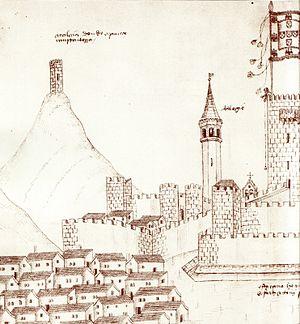
Olivence est une ville ainsi qu'une municipalité dans une zone frontalière, dont la délimitation est l'objet d'un litige entre le Portugal et l'Espagne. Pour l'administration espagnole, Olivence est située dans l'ouest de la province de Badajoz, dans la communauté autonome d’Estrémadure. Pour l'administration portugaise, Olivence est une municipalité portugaise du District de Portalegre, sous-région et province du Haut Alentejo, divisée en cinq paroisses civiles.